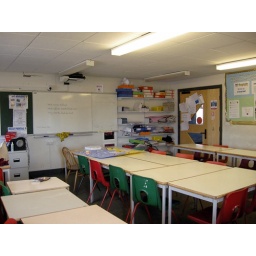
my classroom. wonder if I can fit a bed in here somewhere. and a cat basket